St Bartholomew's Anglican Church and Cemetery, Prospect

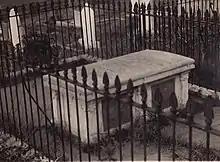
Grave of William Lawson, St Bartholomew's Churchyard

Lawson (1774–1850) who crossed the Blue Mountains with Gregory Blaxland and William Wentworth in 1813, lived in a house in Prospect called Veteran Hall (Lawson was a lieutenant in the NSW Veterans' Company, hence the name). Built in 1810 as a small cottage, it was extended to a forty-room mansion in 1822. Lawson's descendants continued to improve the house until the 1880s. It was demolished in 1926 and its site is now within the Prospect Reservoir grounds. Lawson married Sarah Leadbeater on Norfolk Island while serving there and they had 11 children between 1803 and 1826. William Lawson was buried on 16 June 1850. One of their daughters, Sophia, was born at Prospect, and when she died in 1906, was the last surviving child. The family vault at St. Bartholemew's shelters the remains of several members of this large family.